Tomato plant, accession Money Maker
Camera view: tilt-top (135 deg); turntable rotation: 240 degrees
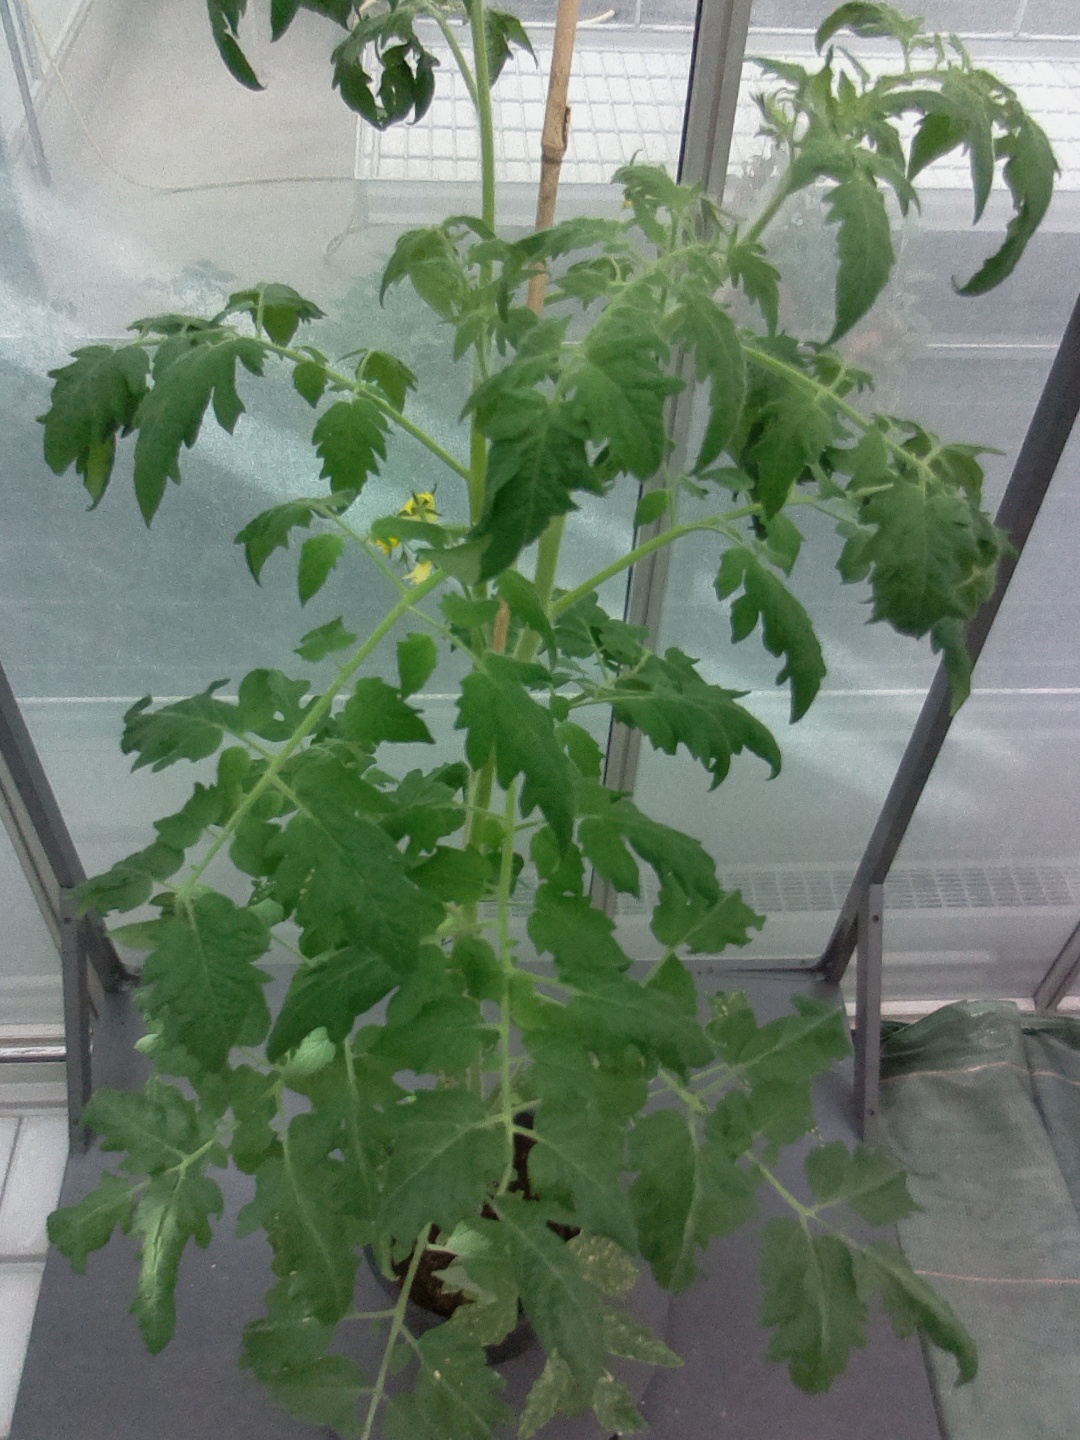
BBCH growth stage 64: 40%-50% of flowers open